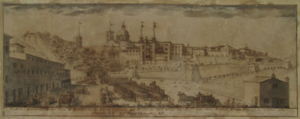
Urbino au XVIII°siècle appartenant aux états pontificaux
Urbino est une commune de la province de Pesaro et d'Urbino dans la région des Marches en Italie centrale.